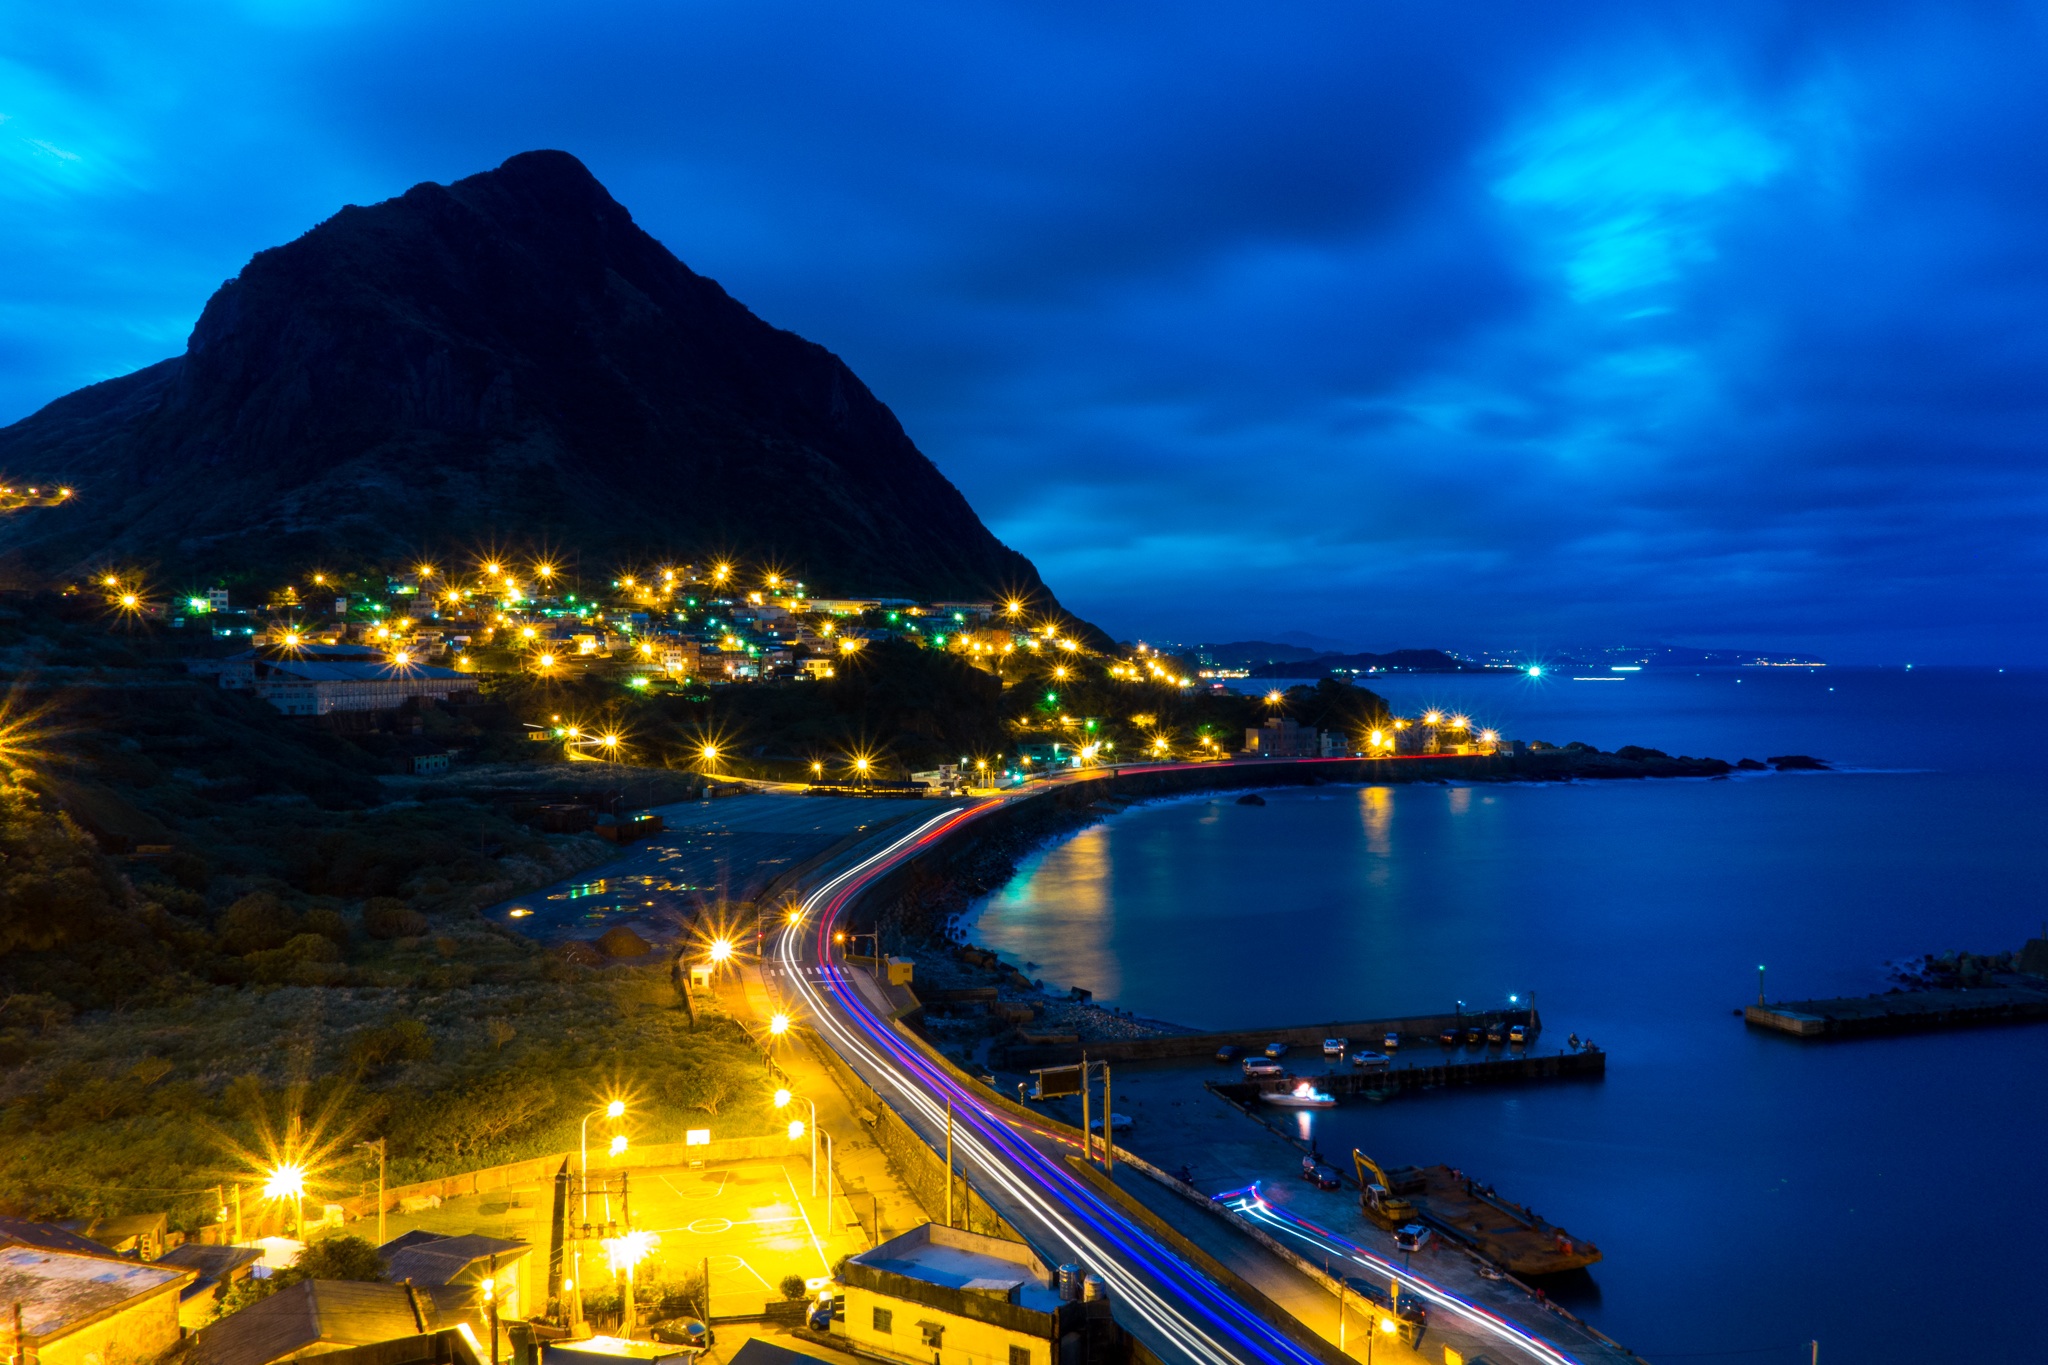
sea, coast, water, horizon, road, traffic, street, night, highway, city, cityscape, coastline, dusk, evening, reflection, bay, landmark, long exposure, streets, lights, buildings, boats, motion blur, city lights, street lights, contours, light glare, sprarkle